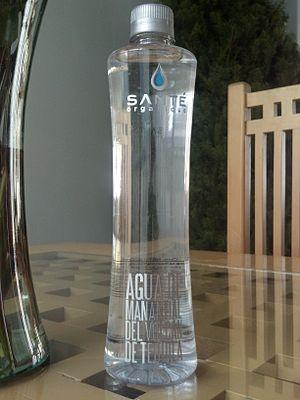
Bouteille d'eau SANTÉ organique 600 ml